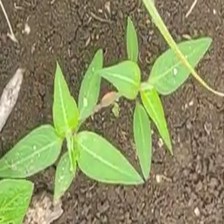
Weed species: Moti_dudhi(Euphorbia_geneculata_L)